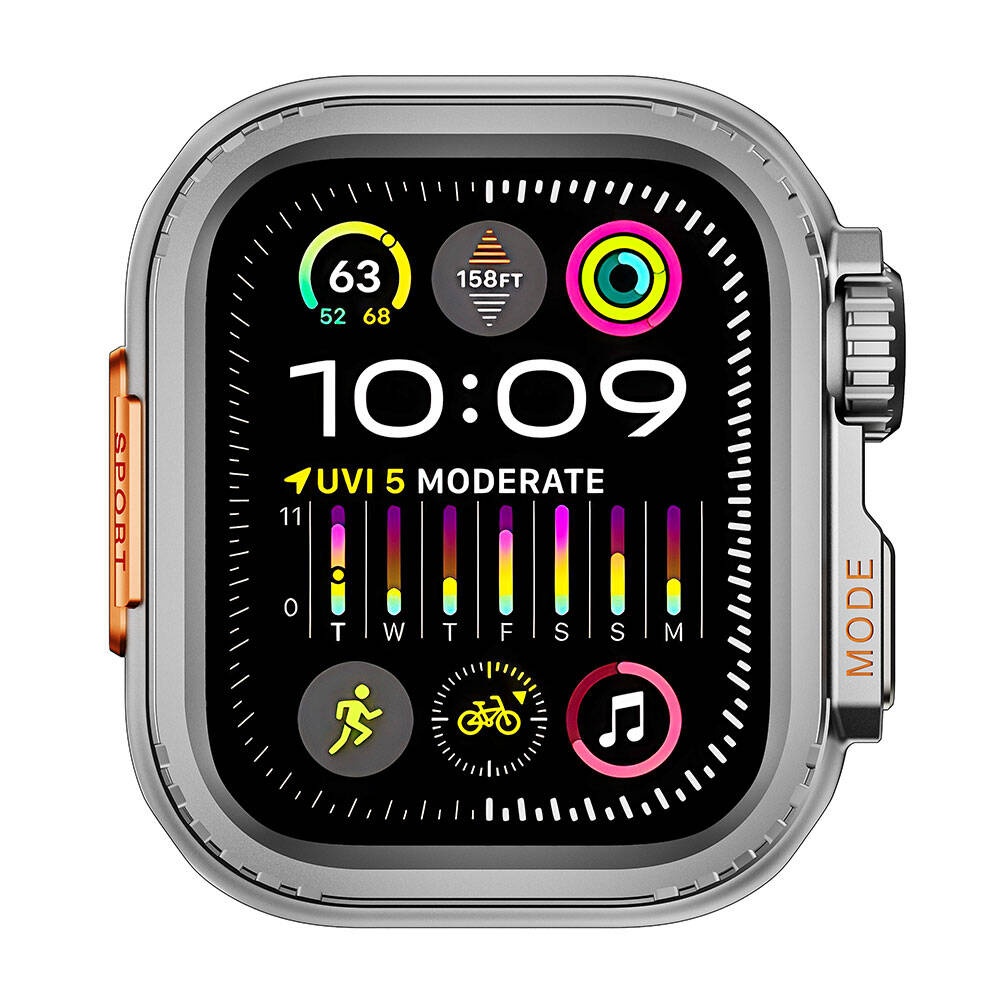
Apple Watch 7 45mm to Apple Watch Ultra 49mm Kasa Dönüştürücü Zore Watch Gard 33 Gri
Watch 7 45mm to Apple Watch Ultra 49mm Kasa Dönüştürücü Zore Watch Gard 33 Tarzınızı Yükseltin ve Koruma Sağlayın Zore Watch Gard 33, sert PC çerçeve malzemesi ve mükemmel sade tasarımı ile Huawei Fit 3 model saatinizi Apple Watch Ultra 49mm görünümüne kavuşturur. Kenarlarının eğimli olması sayesinde cihazınızın her köşesini kaplar ve güçlendirilmiş darbe emici özelliği ile saatinizi her türlü darbe ve düşmeye karşı korur. Sabah koşularınızda ya da iş yerinde yoğun bir gün geçirirken saatinizin zarif ve şık görünümünü koruyarak her zaman fark yaratacaksınız. Hafif ve Rahat Kullanım Hafif ve kompakt yapısı ile cihazınıza taktığınızda herhangi bir rahatsızlık vermez. Harika kalıbı sayesinde bire bir uyum sağlar ve günlük kullanımda maksimum konfor sunar. Örneğin, spor salonunda antrenman yaparken saatinizi rahatça kullanabilir ve ek koruma sayesinde saatinizin hasar görmesini önleyebilirsiniz. Not: Bu ürün yalnızca kasa dönüştürücü ve ekran koruyucu içerir. Kutu içerisinden kordon çıkmamaktadır.
Brand: Zore
Category: Apparel & Accessories > Jewelry > Watch Accessories > Watch Stickers & Decals